Berks County, Pennsylvania

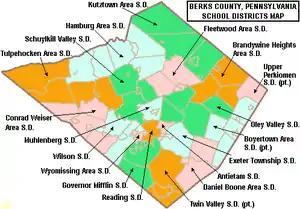
Map of Berks County's public school districts

The Office of Management and Budget has designated Berks County as the Reading, PA Metropolitan Statistical Area (MSA). As of the 2010 U.S. census the metropolitan area is the 10th-most populous in Pennsylvania and the 128th-most populous in the U.S. with a population of 413,491.